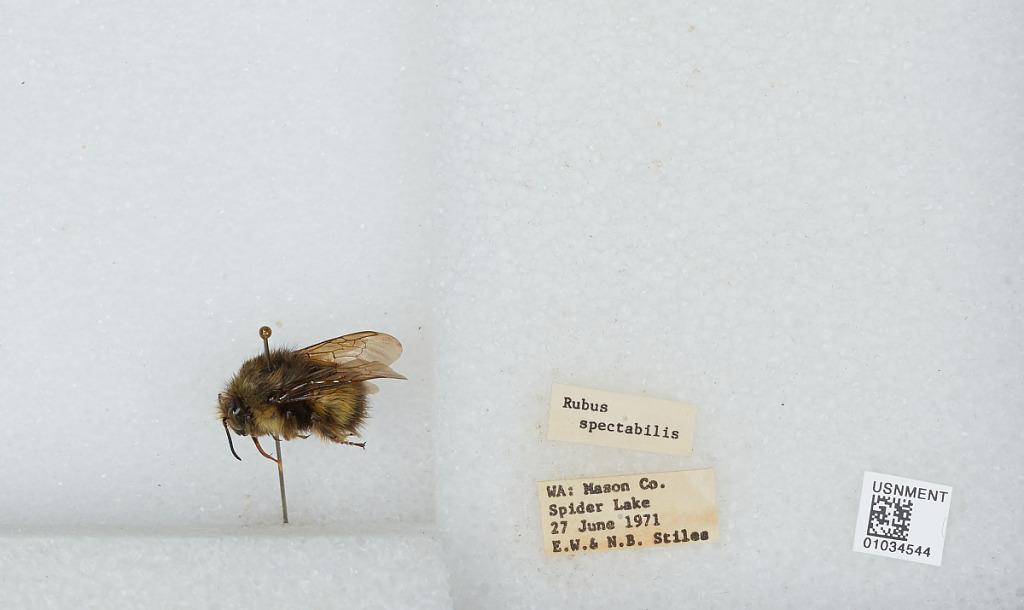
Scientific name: Bombus (Pyrobombus) sitkensis Nylander
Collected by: E. Stiles & N. Stiles
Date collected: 1971-6-27
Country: United States
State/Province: Washington
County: Mason
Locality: Spider Lake
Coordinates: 47.4075, -123.433